Bay View Association

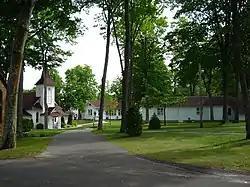
Crouse Chapel and some of the main Association Grounds

The Bay View Association of the United Methodist Church, known as Bay View, is an example of two uniquely American community forms: the Methodist camp meeting and the independent Chautauqua. Designed for the first purpose in 1876 as the county's only romantically-planned campground, and adapted for the second from 1885 to 1915, Bay View has remained in continuous operation since its foundation.